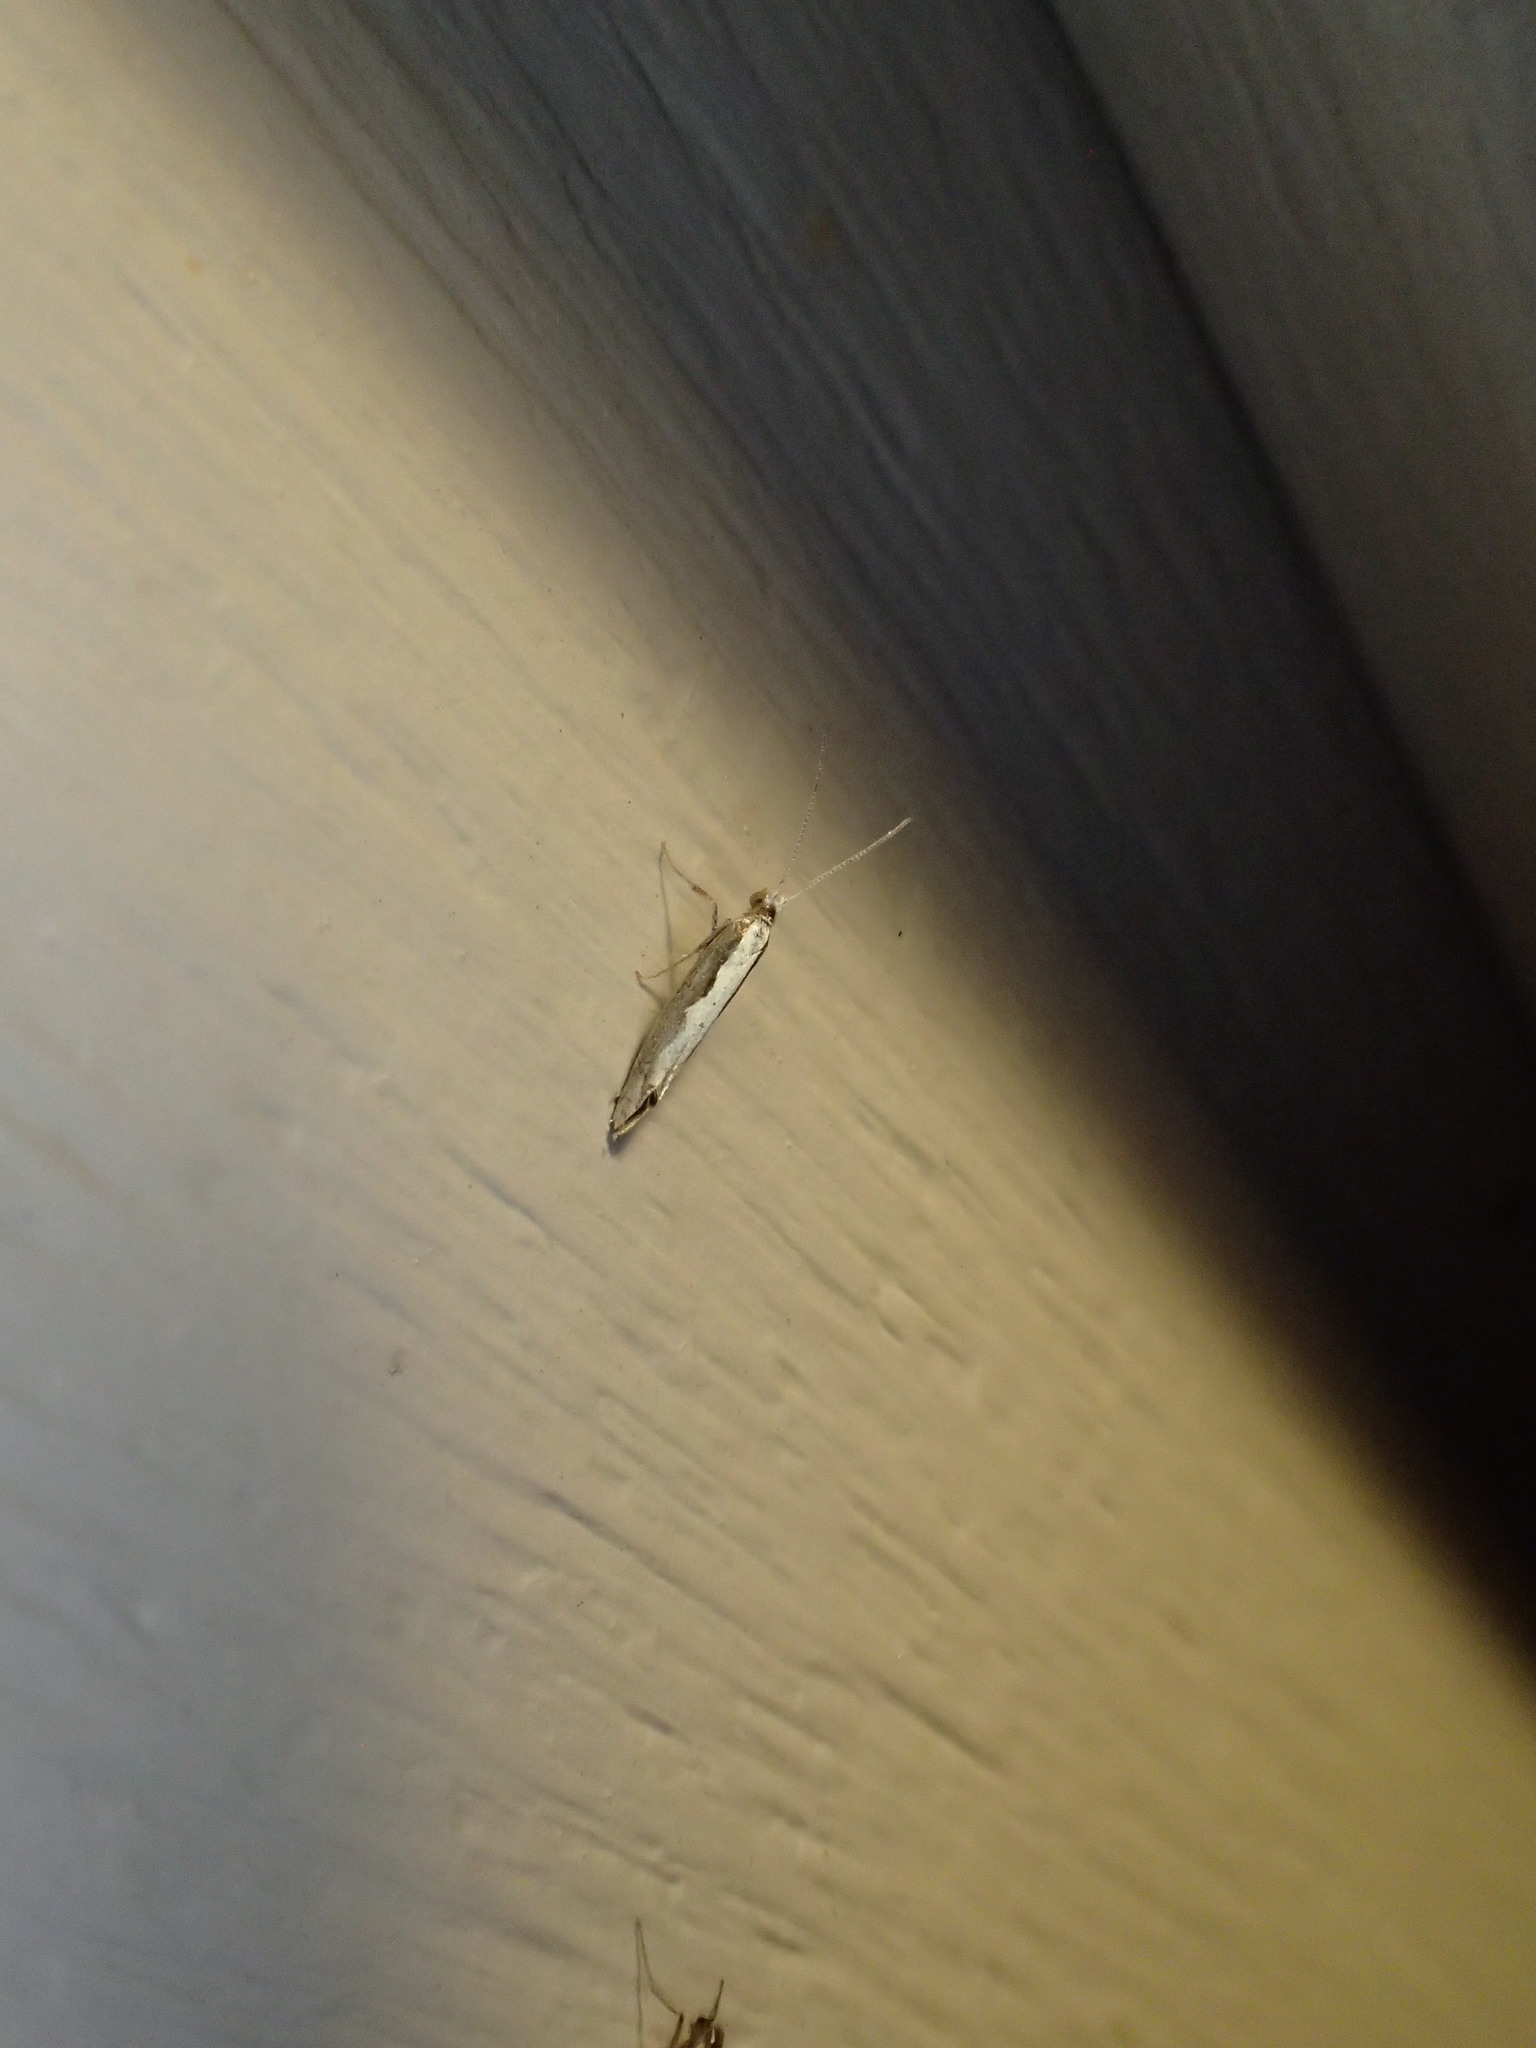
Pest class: diamondback_moth